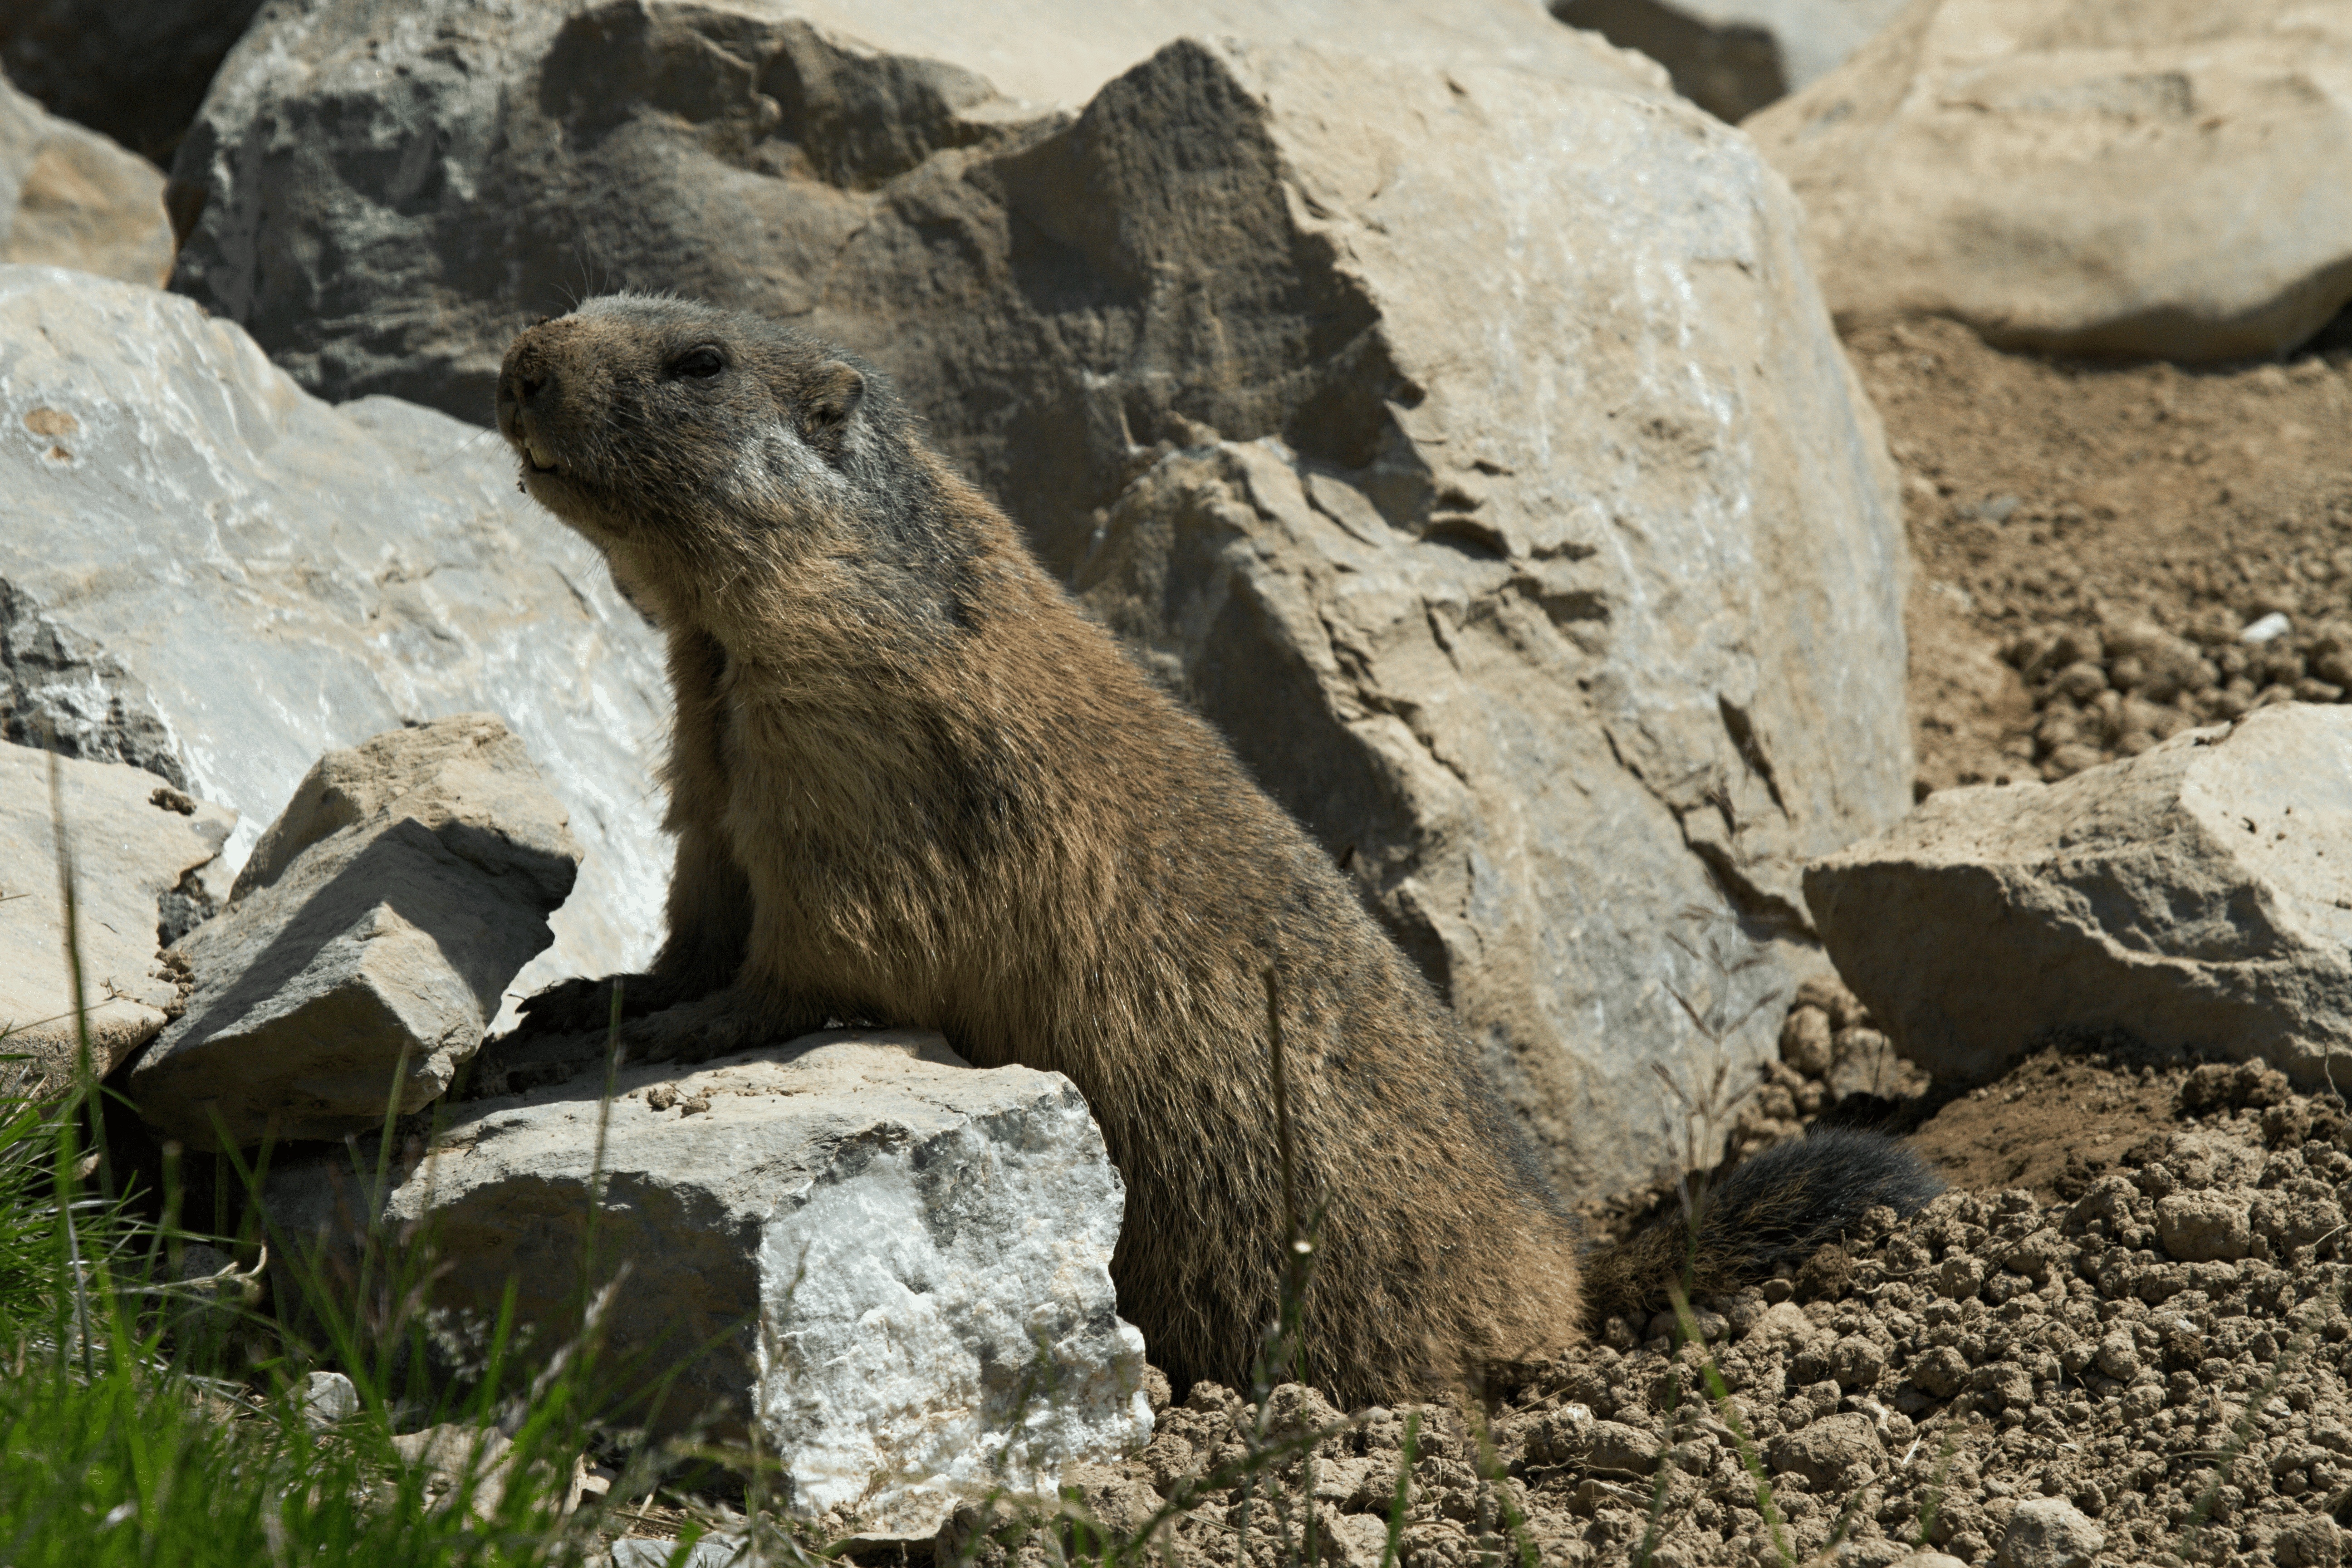
nature, rock, wilderness, mountain, meadow, animal, wildlife, fur, mammal, alpine, squirrel, close, rodent, fauna, furry, vertebrate, switzerland, otter, animal world, marmot, prairie dog, gophers, mountain meadow, marmot engineering, alpine marmot, stanserhorn, marmota